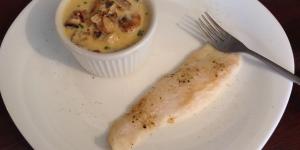
lenguado a la plancha con salsa de yogur